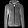
Label: Coat